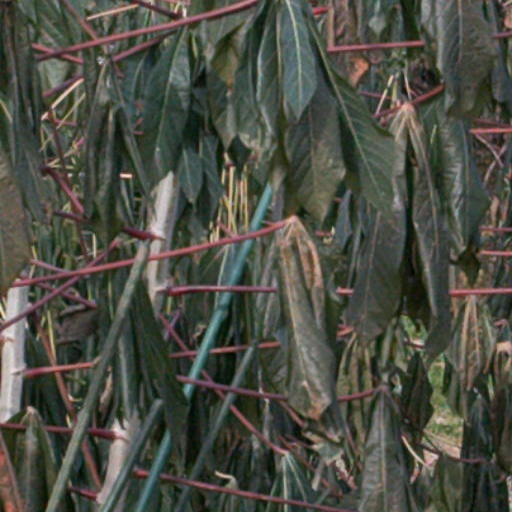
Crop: cassava